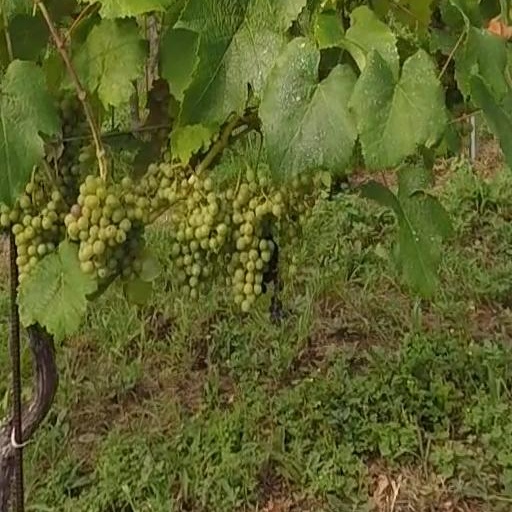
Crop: grape